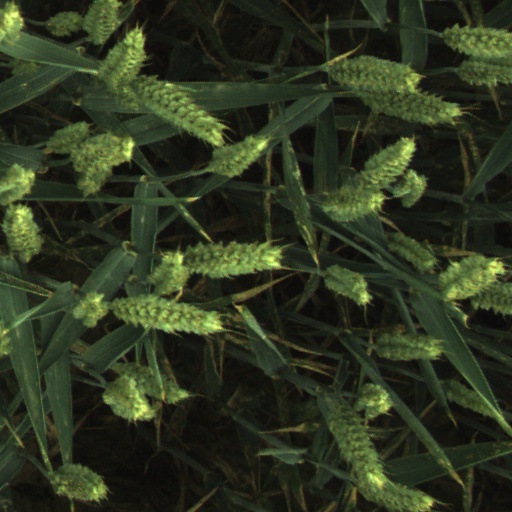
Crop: wheat